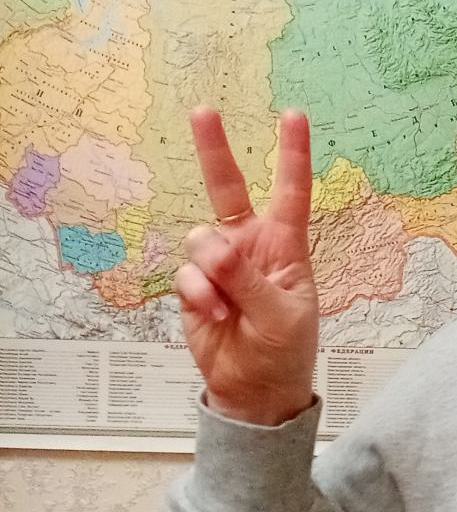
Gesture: peace